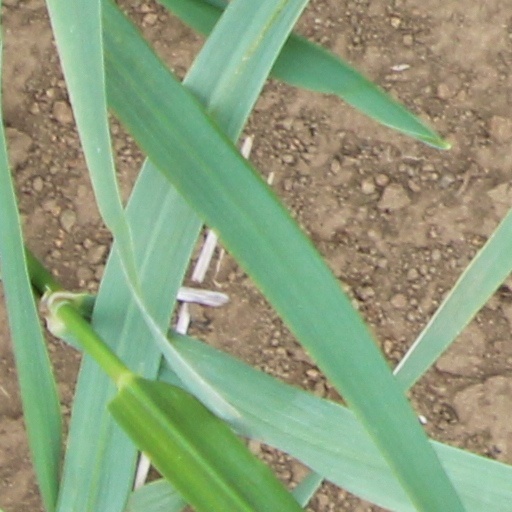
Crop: wheat